Jim Varney

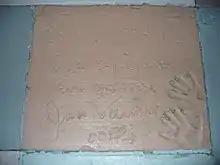
Jim Varney's handprints, displayed at Disney World

The character of Ernest became widely popular, and was the basis for a short-lived TV series, "Hey Vern, It's Ernest!" (1988) and a series of films in the 1980s and 1990s.